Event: Nepal Earthquake
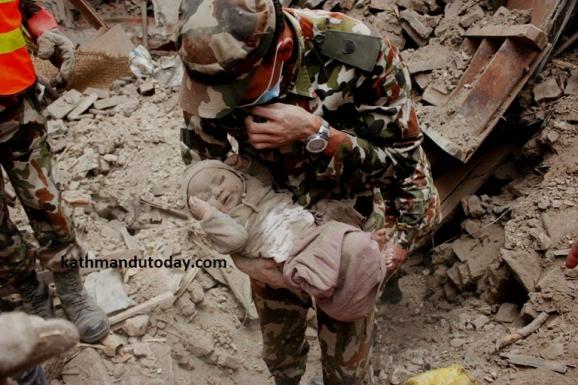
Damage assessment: damage